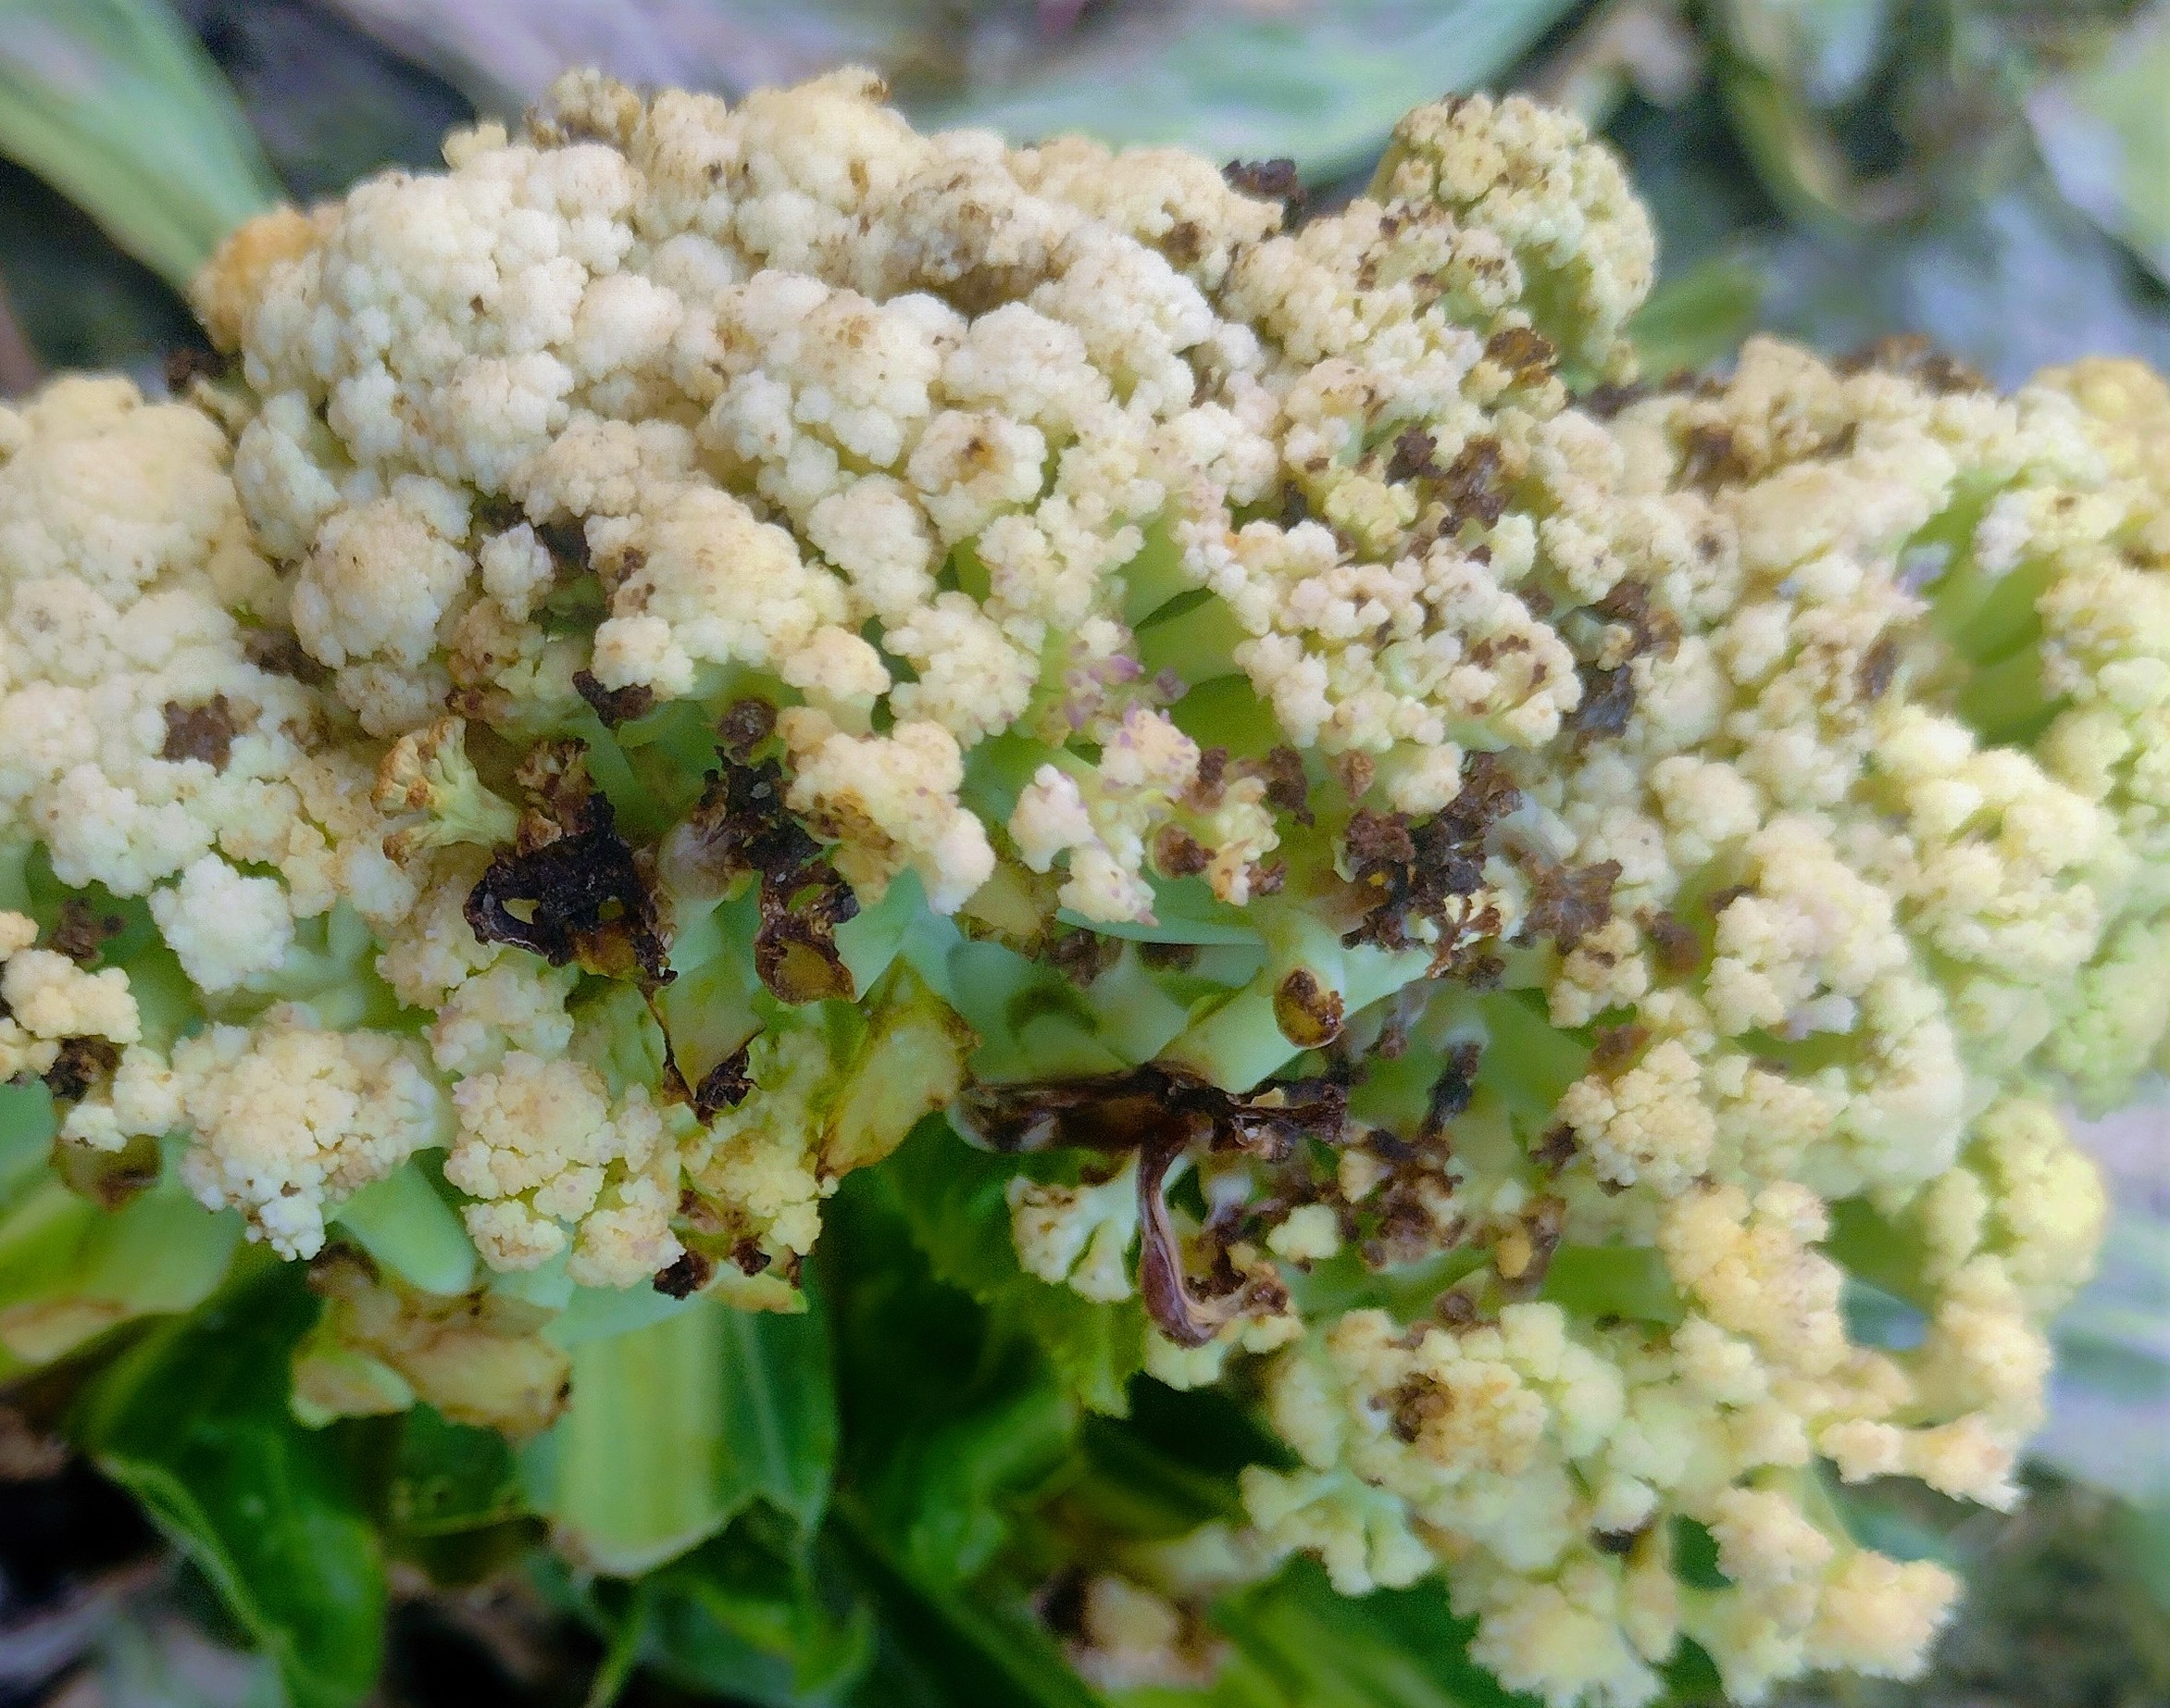
Label: Bacterial spot rot